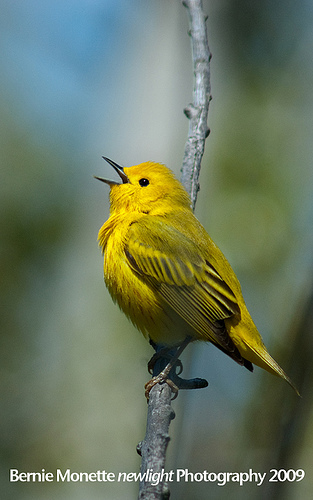
this bright yellow bird has a black beak and some black lines along its wings.
the small round bird is yellow with a black pointed bill.
a yellow bird with black undertones through the wings and black bill.
this bird has black bill, a yellow crown, and a yellow bellya yellow bird with a black beak and legs with tips of black on the wings and tail.
this bird has a black bill along with a yellow crown and breast.
this small yellow bird has a long tail and long pointed beak.
this bird is yellow withblack and has a very short beak.
this bird has wings that are yellow and has a rotund belly
this bird has very yellow fur along with black. short beak
Species: Yellow Warbler